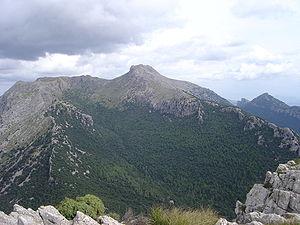
Le Puig de Massanella est le deuxième sommet le plus élevé de l'île de Majorque et des îles Baléares avec 1 365 mètres d'altitude. Cette montagne culmine sur la municipalité d'Escorca.